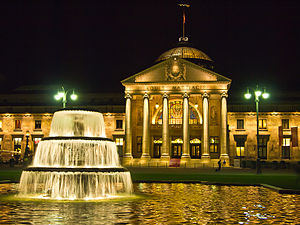
Kurhaus Wiesbaden
Kurhaus Wiesbaden
Kurhaus Wiesbaden er et kursted i den tyske by Wiesbaden i delstaten Hessen. Kurhaus fungerer tillige som byens kongrescenter.